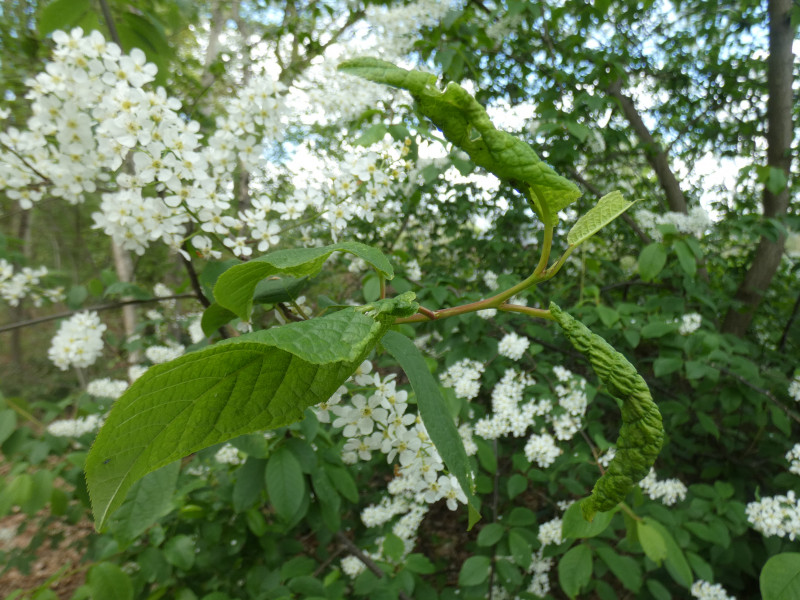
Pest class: bird_cherry_oat_aphid